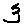
Label: 3